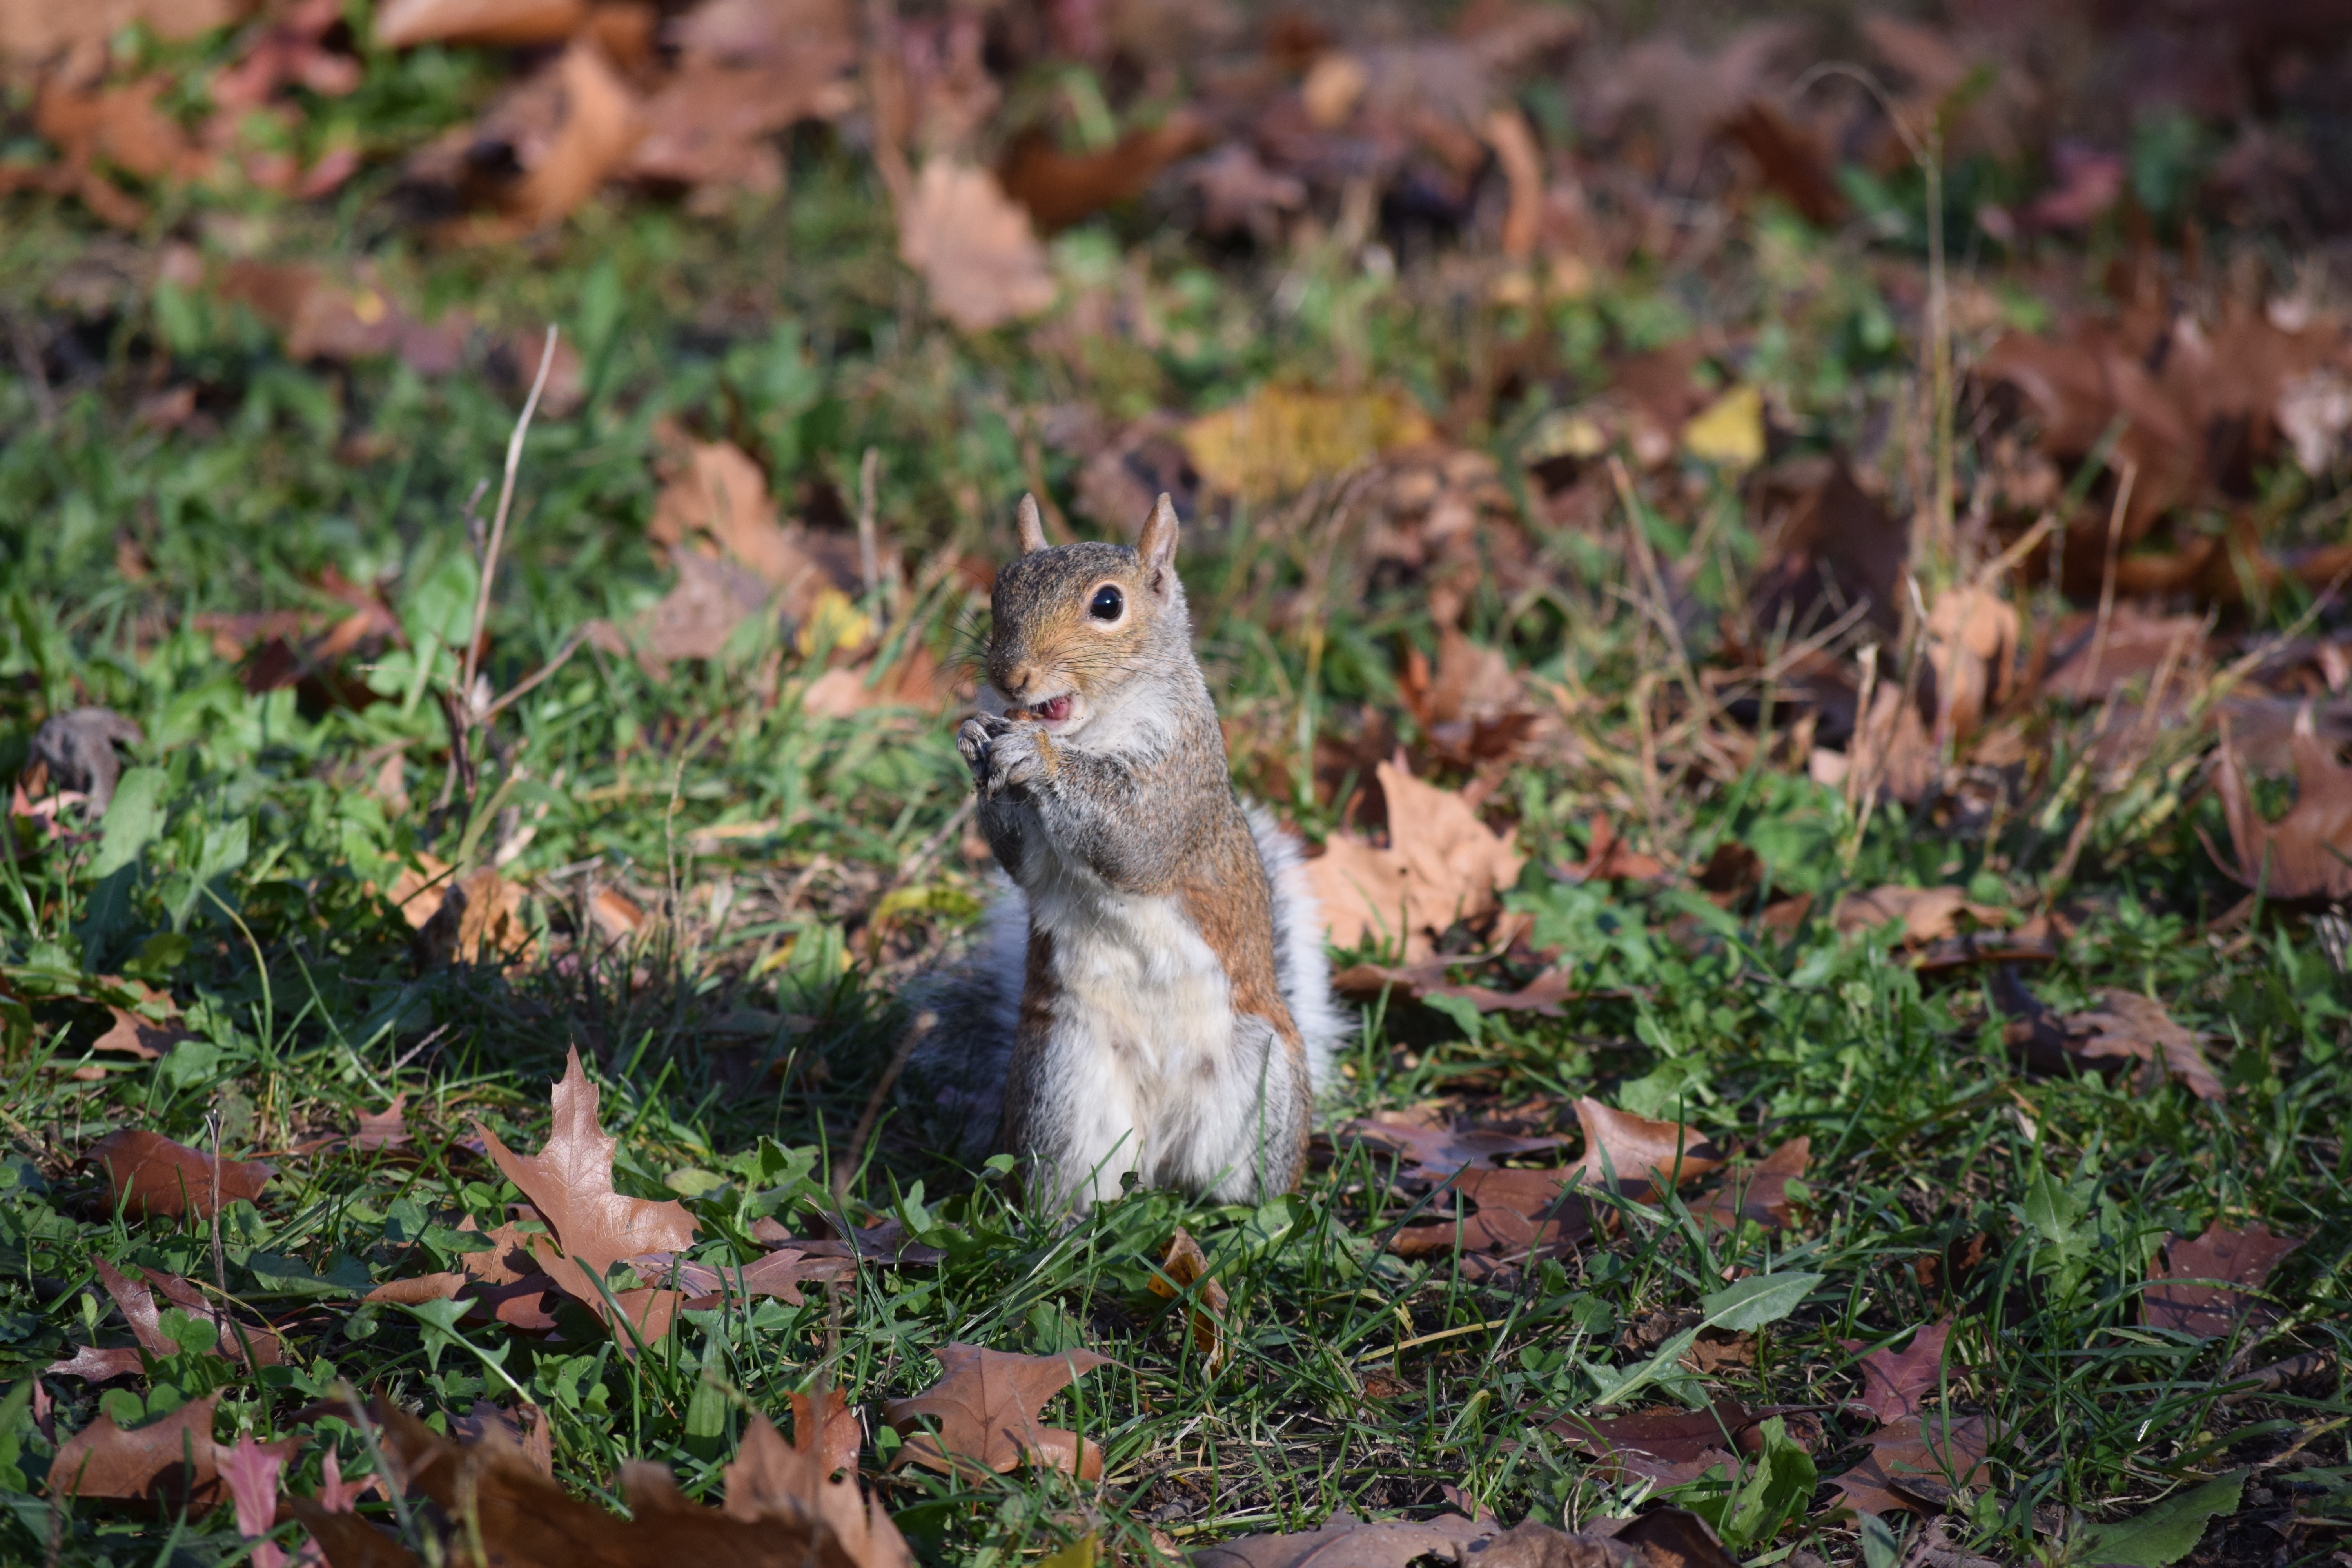
nature, grass, leaf, fall, flower, animal, cute, wildlife, autumn, mammal, squirrel, rodent, fauna, leaves, vertebrate, chipmunk, habitat, autumn leaves